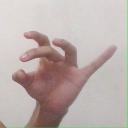
अक्षर: ओ